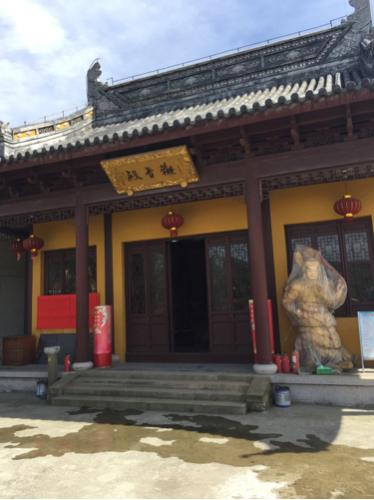
地标名称：缘觉寺
所在城市：上海市·崇明区